River Blythe

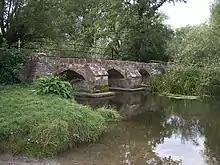
The old Packhorse Bridge, south of Hampton-in-Arden, crossing the River Blythe

The diverse physical features of the Blythe are matched by its diverse plant communities. Botanically, the Blythe is one of the richest rivers in lowland England, with the most species-rich sections containing as many species as the very richest chalk streams. In addition, several damp, unimproved meadows occur along the length of the river; they receive some of their water from annual flooding and are largely dependent upon the river for the maintenance of a high water-table. As well as the rich and diverse flora, the river supports a diverse invertebrate community with a wide range of molluscs, oligochaetes and caddisflies.